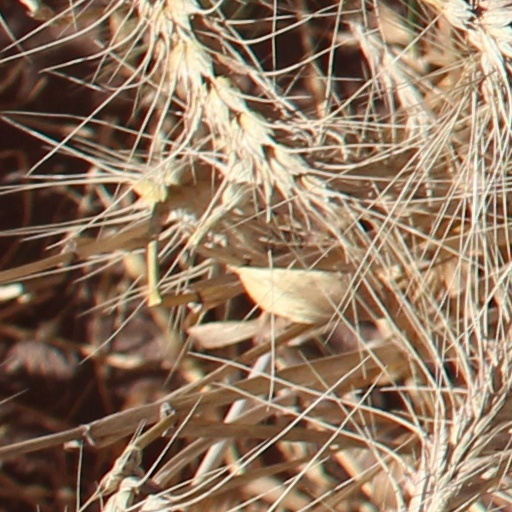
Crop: wheat